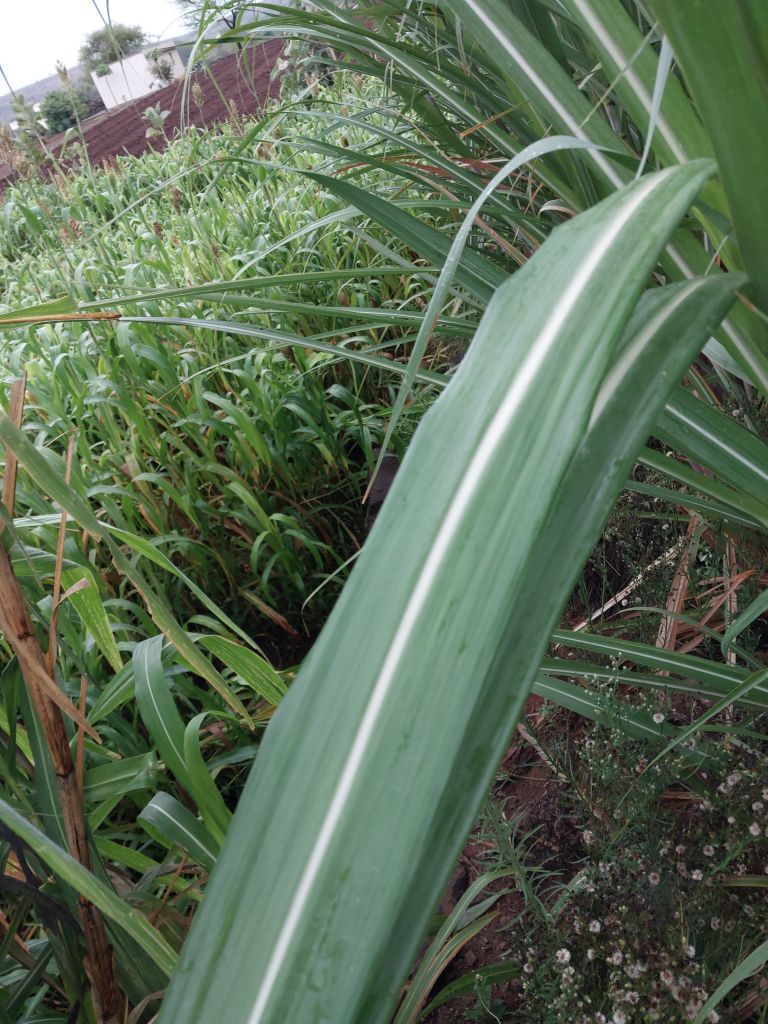
Label: Healthy